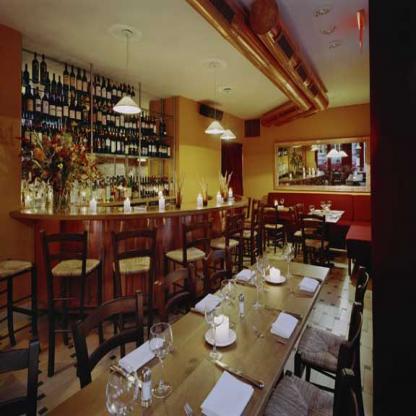
Scene: Indoor